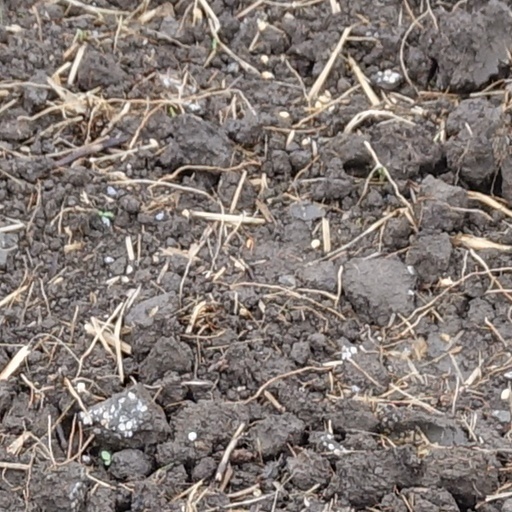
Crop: wheat